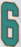
Number: 6